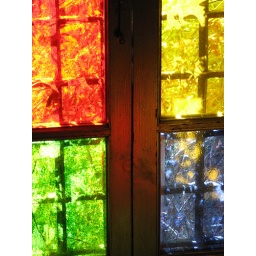
Light through the window glass in the Casa de los Tiros museum (Granada)